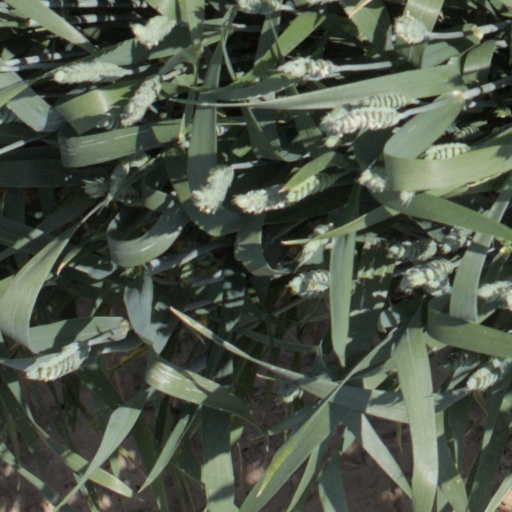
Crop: wheat